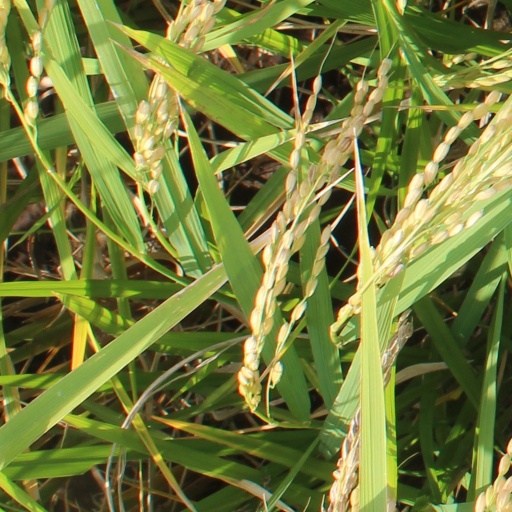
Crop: rice